Italgas

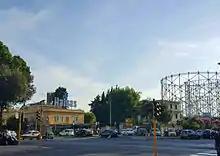
Italgas headquarters Rome

Italgas was founded in 1837 and is historically known for introducing gas into Italian homes, contributing to the country’s economic and social development. Today, the company focuses on the digital transformation of gas distribution networks, supporting the decarbonization of the energy system and contributing to the European Union’s climate objectives. Technological upgrades have enabled Italgas’s networks to accommodate the distribution of alternative gases, including biomethane, synthetic methane, and hydrogen.